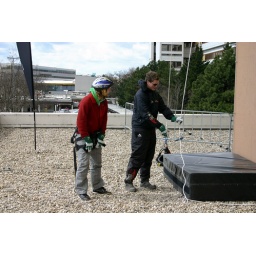
in Vienna, running down a 14 floor tall building.